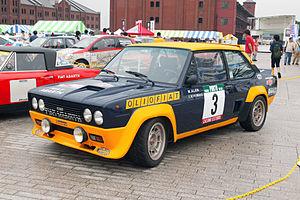
Le Rallye du Portugal 1977, disputé du 1ᵉʳ au 6 mars 1977, est la quarante-quatrième manche du championnat du monde des rallyes courue depuis 1973, et la troisième manche du championnat du monde des rallyes 1977. C'est également la quatrième des vingt épreuves de la Coupe FIA 1977 des pilotes de rallye, nouvellement créée.
Le Rallye des 1000 lacs 1976, disputé du 27 au 29 août 1976, est la trente-huitième manche du championnat du monde des rallyes courue depuis 1973, et la septième manche du championnat du monde des rallyes 1976.
Le Rallye de Nouvelle-Zélande 1977, disputé du 1ᵉʳ au 7 mai 1977, est la quarante-sixième manche du championnat du monde des rallyes courue depuis 1973, et la cinquième manche du championnat du monde des rallyes 1977. C'est également la sixième des vingt épreuves de la Coupe FIA 1977 des pilotes de rallye, nouvellement créée.
Le Rallye de l'Acropole 1977, disputé du 28 mai au 3 juin 1977, est la quarante-septième manche du championnat du monde des rallyes courue depuis 1973, et la sixième manche du championnat du monde des rallyes 1977. C'est également la septième des vingt épreuves de la Coupe FIA 1977 des pilotes de rallye, nouvellement créée.
Le Rallye Sanremo 1976, disputé du 6 au 9 octobre 1976, est la trente-neuvième manche du championnat du monde des rallyes courue depuis 1973, et la huitième manche du championnat du monde des rallyes 1976.
Le Rallye des 1000 lacs 1977, disputé du 26 au 28 août 1977, est la quarante-huitième manche du championnat du monde des rallyes courue depuis 1973, et la septième manche du championnat du monde des rallyes 1977. C'est également la onzième des vingt épreuves de la Coupe FIA 1977 des pilotes de rallye, nouvellement créée.
Le Rallye de Grande-Bretagne 1977, disputé du 20 au 24 novembre 1977, est la cinquante-deuxième manche du championnat du monde des rallyes courue depuis 1973 et la onzième et dernière manche du championnat du monde des rallyes 1977. C'est également la dix-neuvième des vingt épreuves de la Coupe FIA 1977 des pilotes de rallye, nouvellement créée.
Le Rallye du Maroc 1976, disputé du 22 au 27 juin 1976, est la trente-septième manche du championnat du monde des rallyes courue depuis 1973, et la sixième manche du championnat du monde des rallyes 1976.
Le Rallye Monte-Carlo 1977, disputé du 22 au 28 janvier 1977, est la quarante-deuxième manche du championnat du monde des rallyes courue depuis 1973, et la première manche du championnat du monde des rallyes 1977. C'est également la première des vingt épreuves de la Coupe FIA 1977 des pilotes de rallye, nouvellement créée.
Le Rallye de Grande-Bretagne 1976, disputé du 27 au 30 novembre 1976, est la quarante-et-unième manche du championnat du monde des rallyes courue depuis 1973 et la dixième et dernière manche du championnat du monde des rallyes 1976.
Un rallye de régularité est un rallye automobile où l'objectif est de s'approcher le plus possible d'un temps idéal pour effectuer un trajet défini. La vitesse moyenne est généralement inférieure à 50 km/h cependant certains rallyes ont comme moyenne 80km/h. Ces compétitions sont réservées à des véhicules anciens. Il est rare de pouvoir participer ou être classé dans certaines épreuves pour des véhicules de moins de 25 ou 30 ans, sauf dérogation pour auto exceptionnelle. Si la vitesse n'est pas un élément de sélection, la navigation et le respect minutieux de la vitesse moyenne le sont. Dans certaines épreuves de niveau international comme le Rallye Monte Carlo Historique, le Rallye de l'Acropole Historique, le Midnattssolsrallyt en Suède, pour lesquels les temps de passage sont pris à mieux que le dixième de seconde.
Le Rallye Sanremo 1977, disputé du 4 au 8 octobre 1977, est la cinquantième manche du championnat du monde des rallyes courue depuis 1973, et la neuvième manche du championnat du monde des rallyes 1977. C'est également la quinzième des vingt épreuves de la Coupe FIA 1977 des pilotes de rallye, nouvellement créée.
Le Rallye de Suède 1977, disputé du 11 au 13 février 1977, est la quarante-troisième manche du championnat du monde des rallyes courue depuis 1973, et la deuxième manche du championnat du monde des rallyes 1977. C'est également la troisième des vingt épreuves de la Coupe FIA 1977 des pilotes de rallye, nouvellement créée.
Markku Alén, dit Mister maximum attack, est un pilote de rallye finlandais, né le 15 février 1951 à Helsinki.